Nicomachus

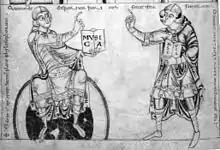
Plato (left) and Nicomachus (right), as inventors of music, from a 12th-century manuscript

Nicomachus of Gerasa was an Ancient Greek Neopythagorean philosopher from Gerasa, in the Roman province of Syria (now Jerash, Jordan). Like many Pythagoreans, Nicomachus wrote about the mystical properties of numbers, best known for his works "Introduction to Arithmetic" and "Manual of Harmonics", which are an important resource on Ancient Greek mathematics and Ancient Greek music in the Roman period. Nicomachus' work on arithmetic became a standard text for Neoplatonic education in Late antiquity, with philosophers such as Iamblichus and John Philoponus writing commentaries on it. A Latin paraphrase by Boethius of Nicomachus's works on arithmetic and music became standard textbooks in medieval education.